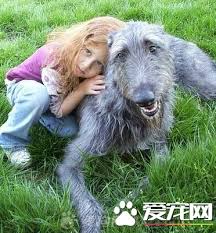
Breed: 224-n000056-Scottish_deerhound